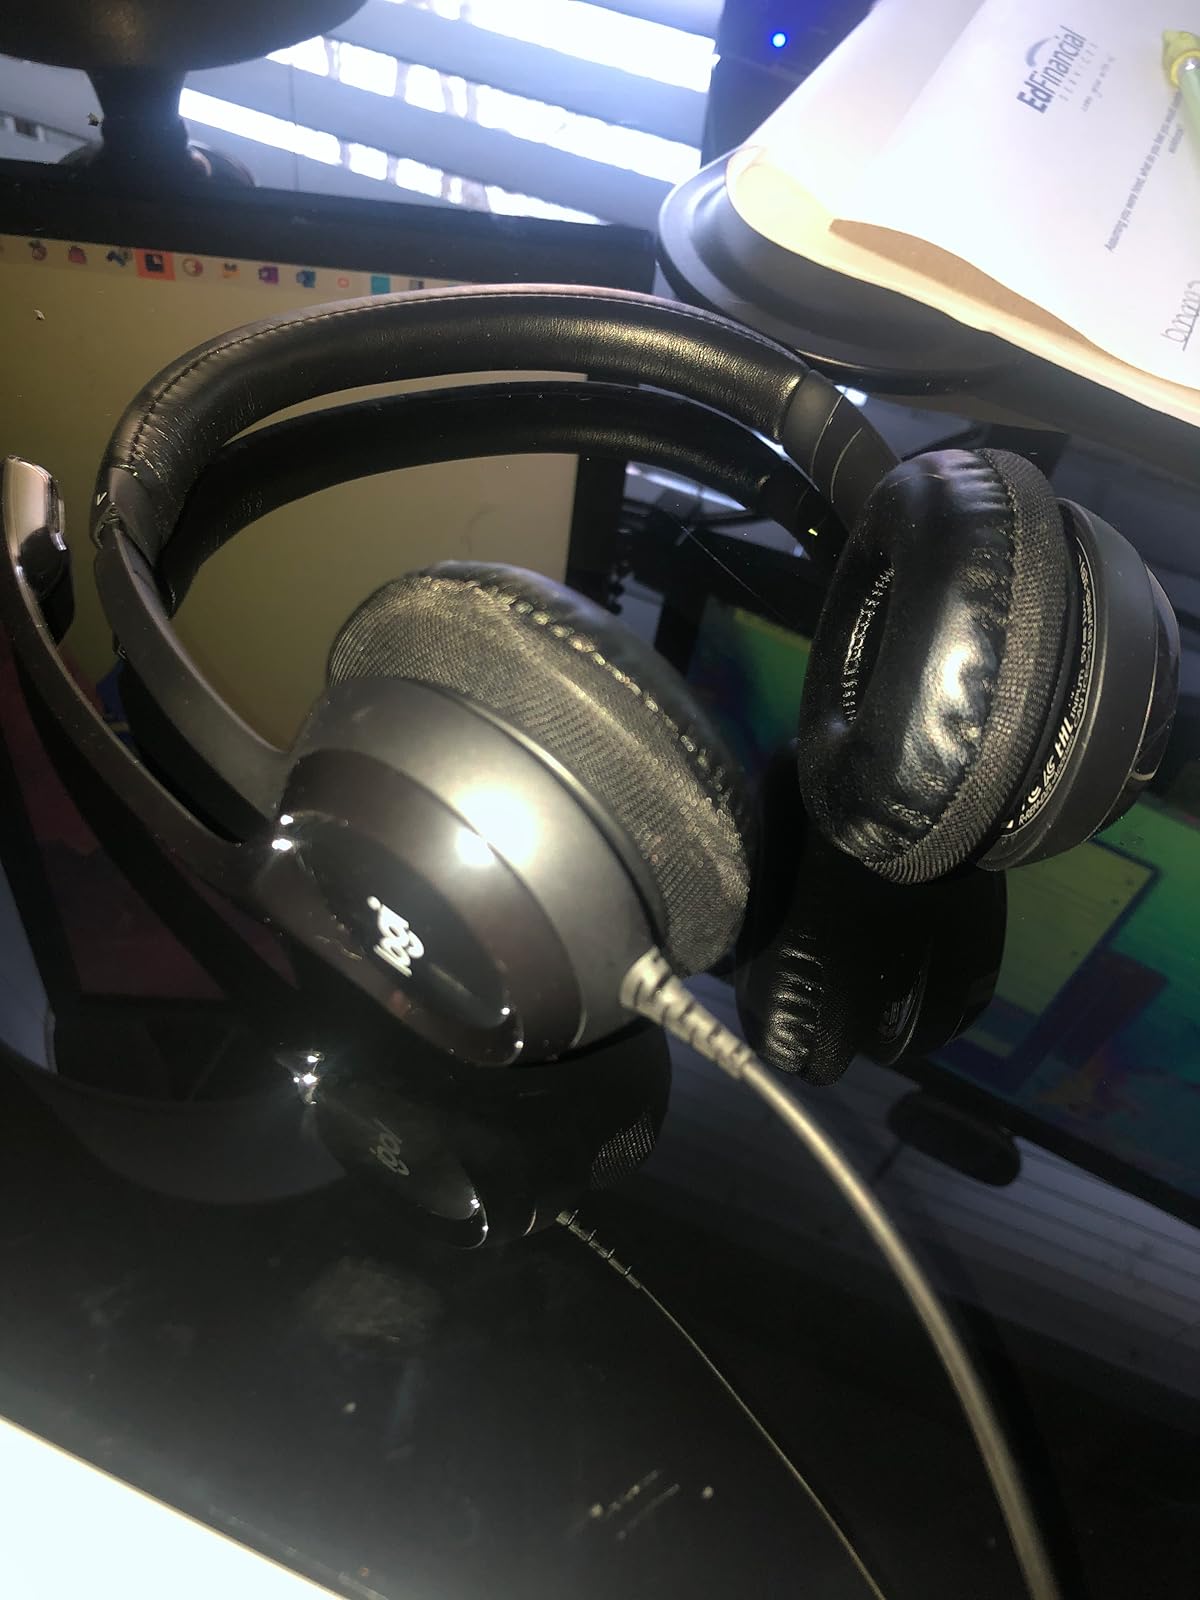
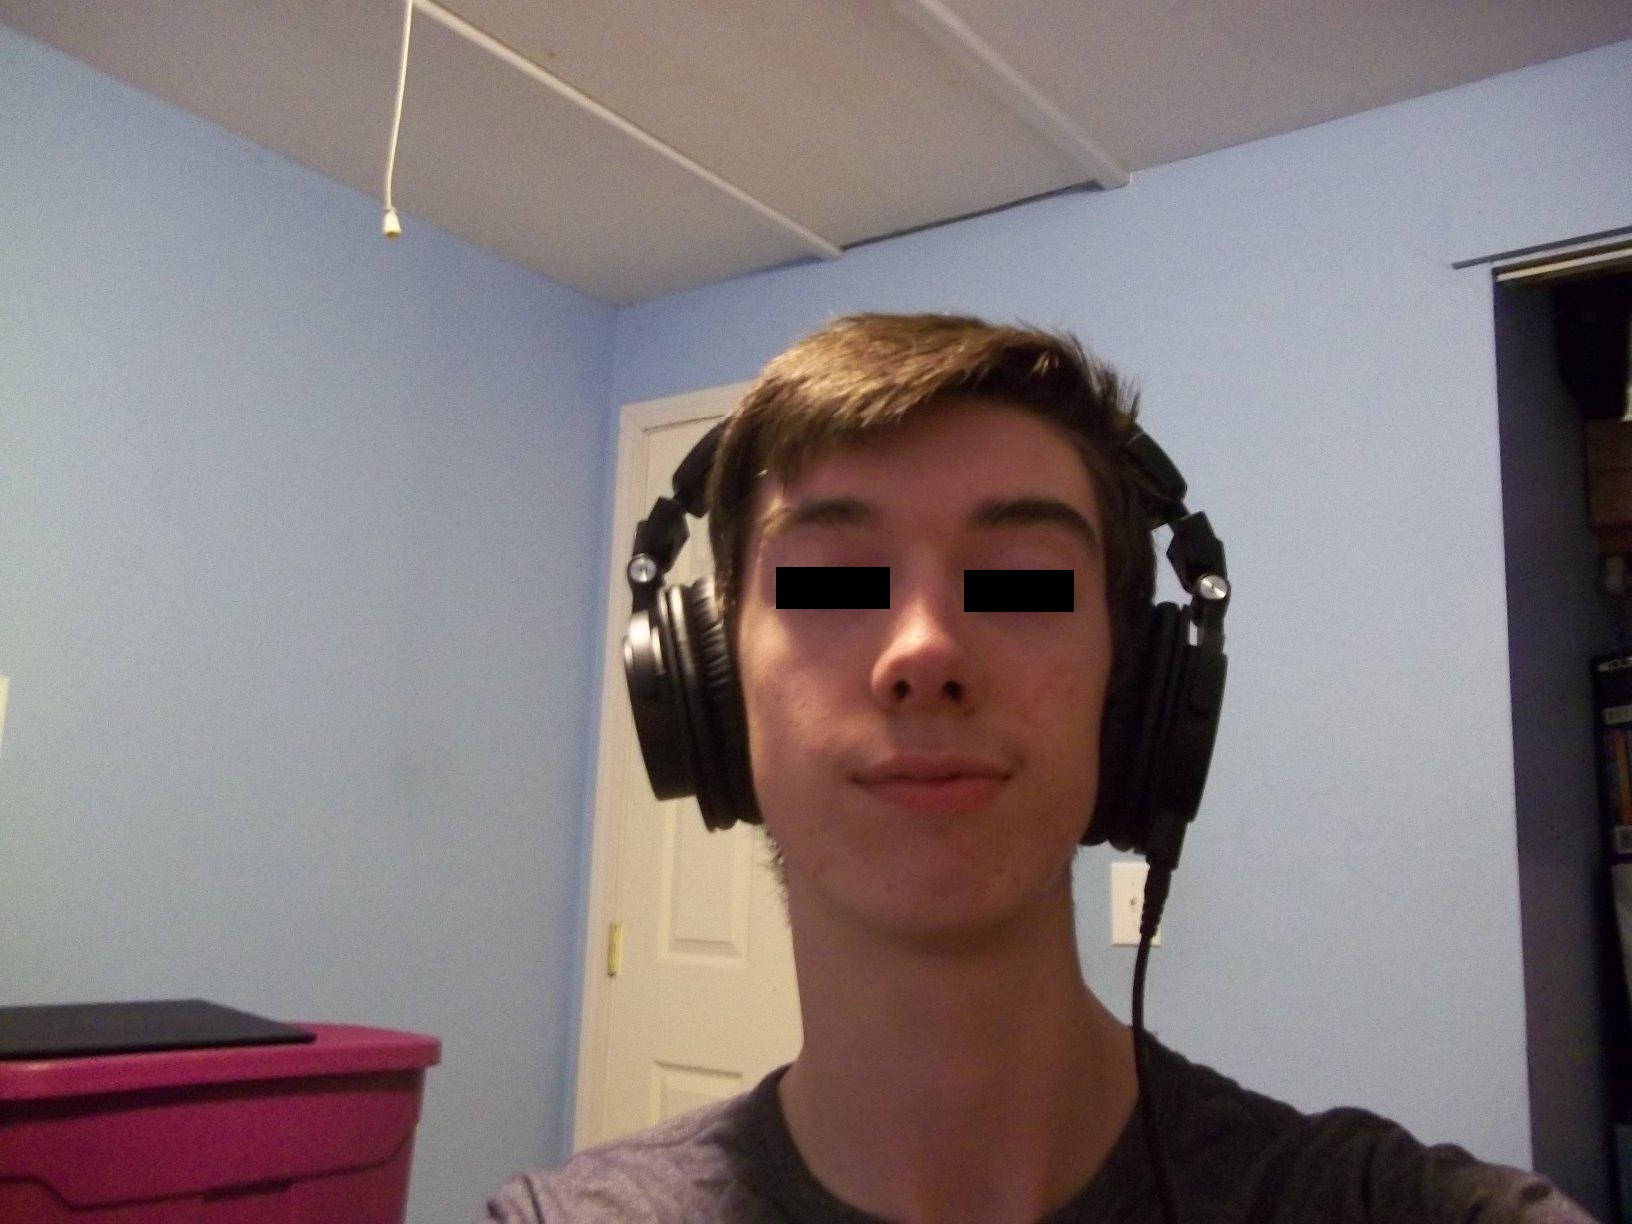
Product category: headphones
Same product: no